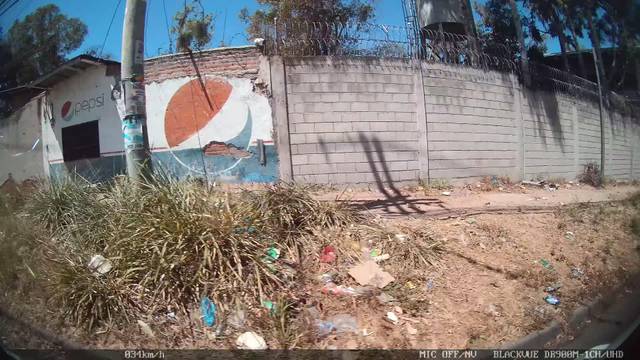
Region: Honduras
Coordinates: 14.067, -87.221